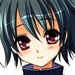
Portrait style: Anime Portrait